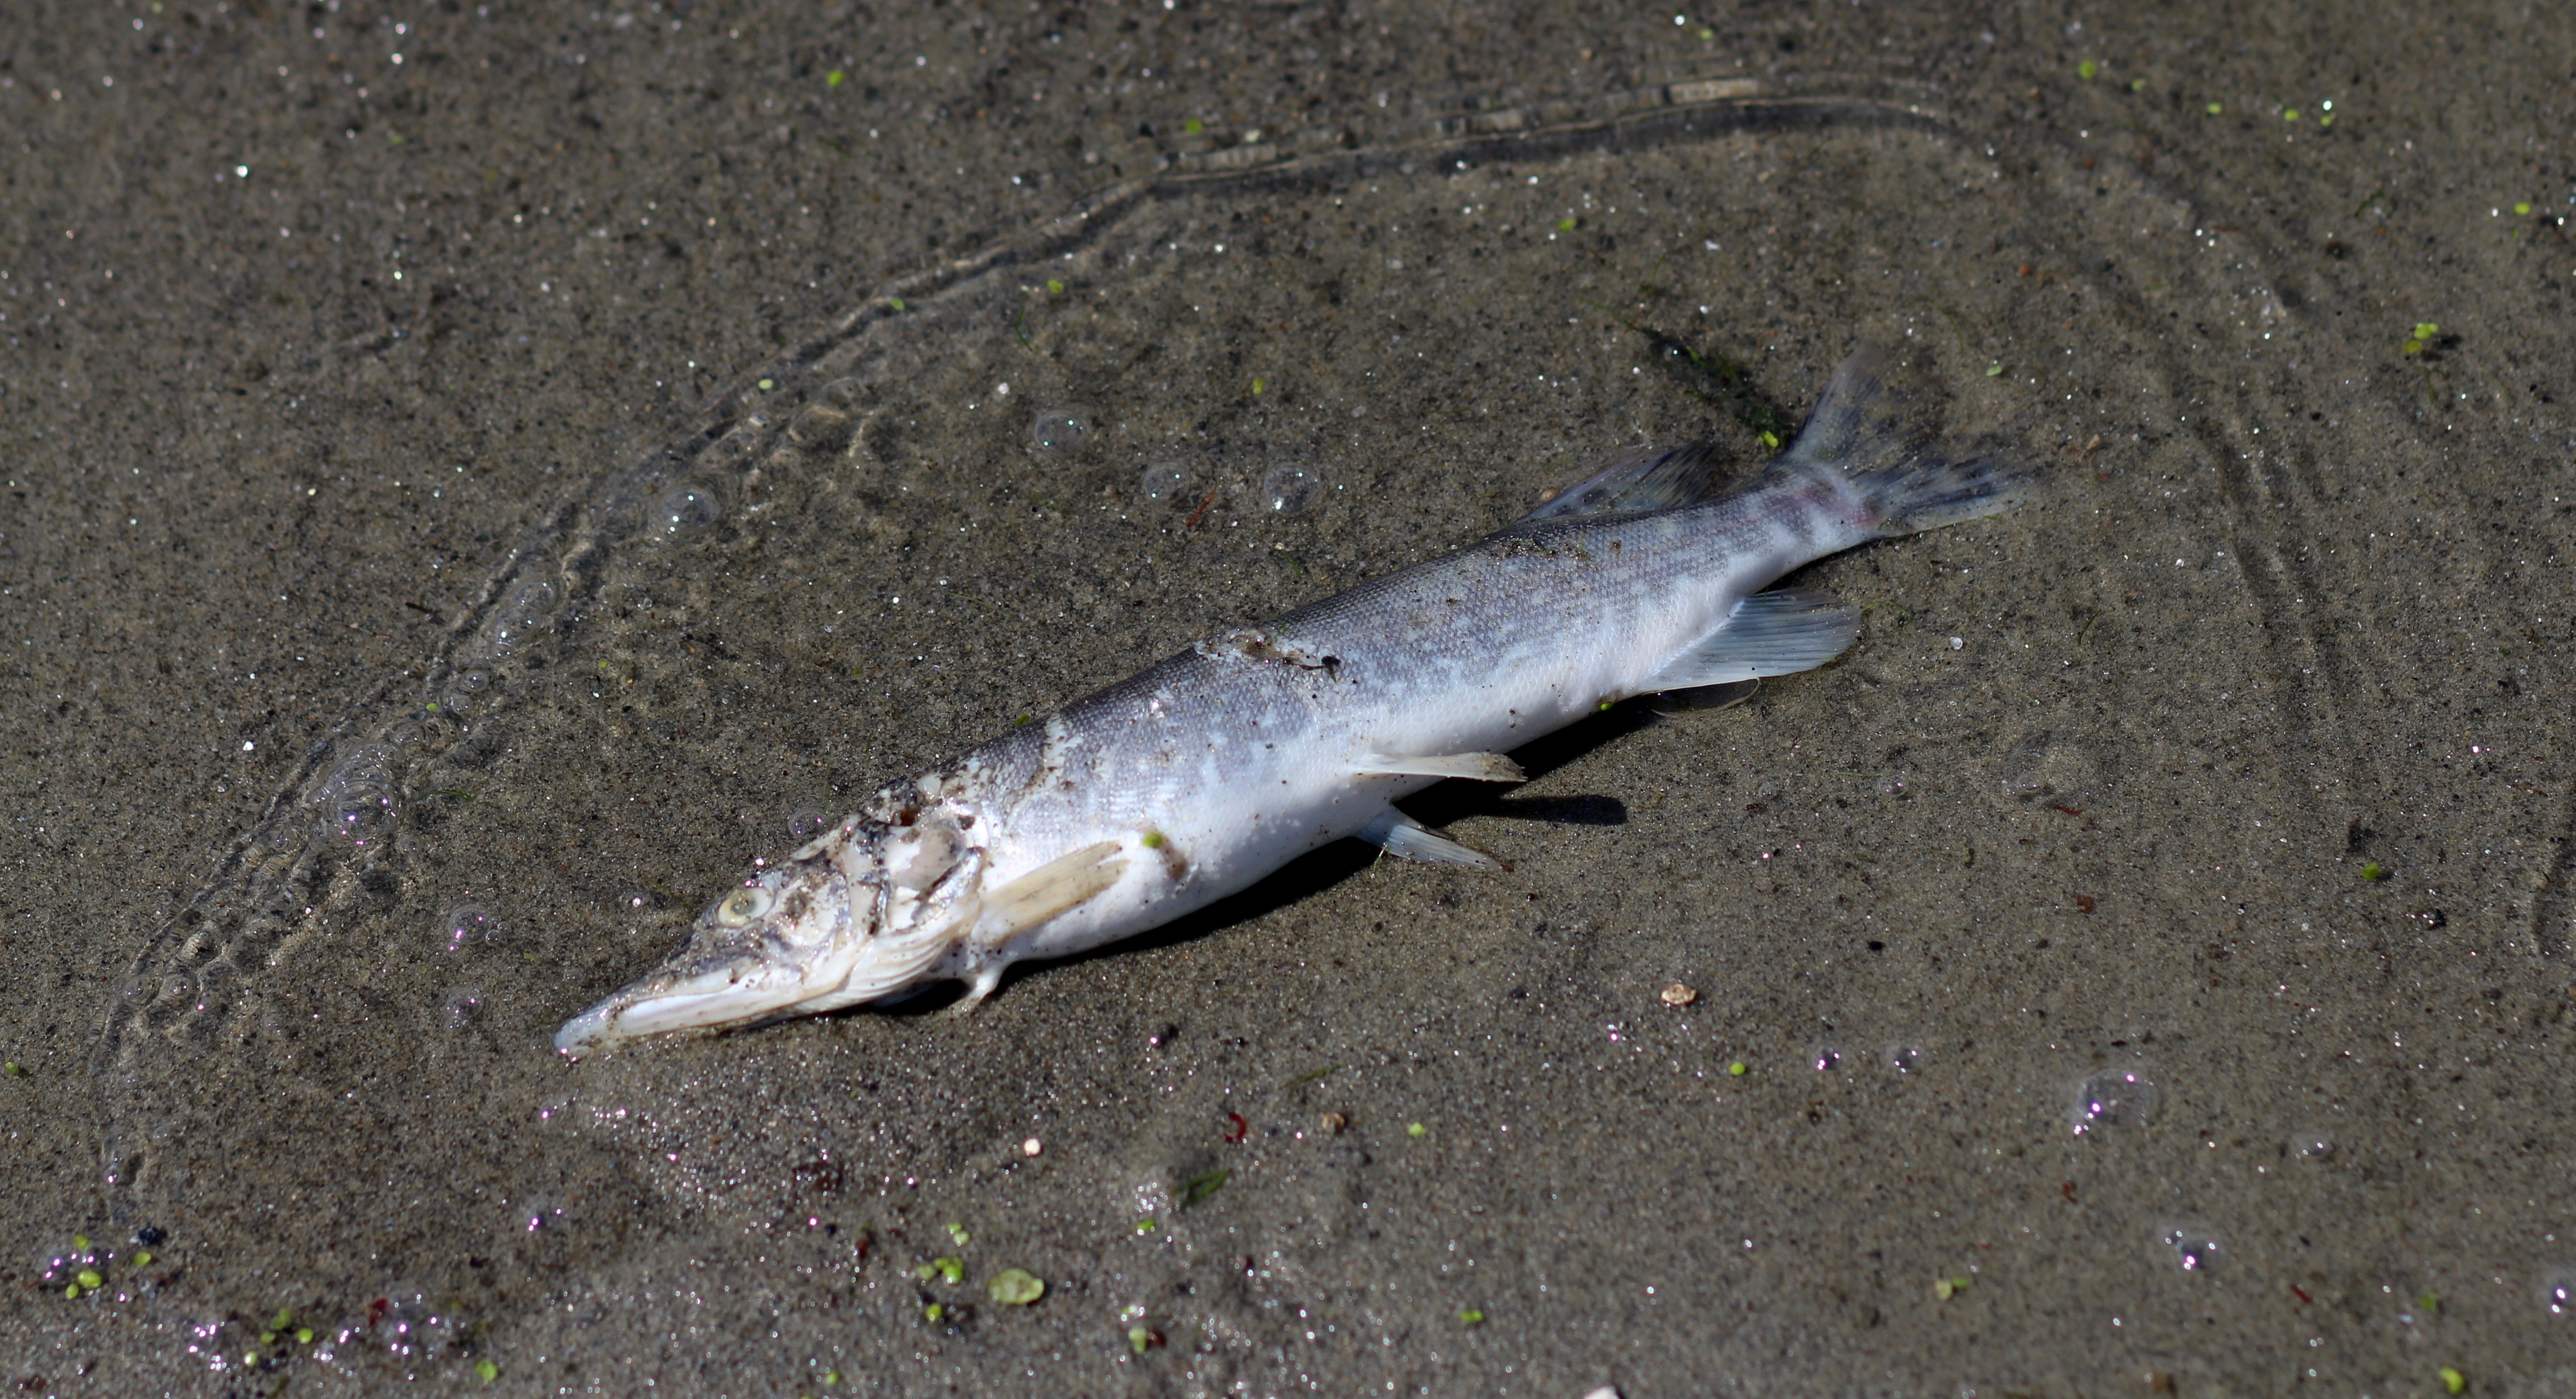
water, sand, fish, dead, bass, vertebrate, over, pollution, trout, i know that, northern pike, marine biology, recreational fishing, barramundi